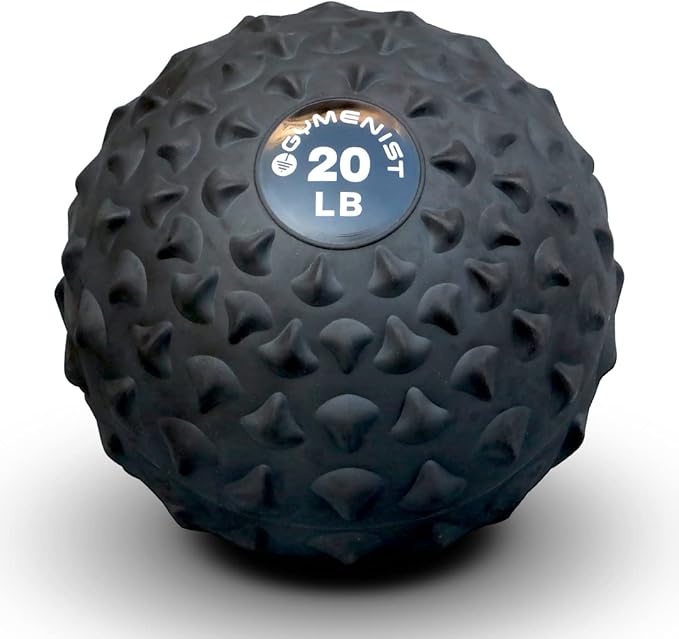
GYMENIST Weighted No Bounce Slam Ball Intensive Workout
Brand: GYMENIST
About This These slam balls are designed to stand up to it's name, SLAM! Put all your energy into slamming these against the wall or floor to maximize the workout. Don't worry, these balls are made of high quality, heavy duty, high endurance material to withstand the toughest slams. Easy grip, unique design will ensure that the ball does not slip out of your hand while you work out, and it will be easy to pick up from the floor after being slammed onto the floor Non bounce ball, to prevent the ball from bouncing or rolling away to allow you to perform different kind of throwing and slamming exercises wihtout having to run after the ball, the ball has a dead bounce and it will stay in one place These slam balls are the perfect size for easy handling and working out , not too big so you will have a easy grip and smooth exercise workout, go ahead with that slam and happy workout Comes in many sizes and styles , to satisfy all weight size users, and help you achieve greater endurance as you build up resistance. Overview Brand : GYMENIST Material : Rubber Color : Black Age Range (Description) : Adult Sport : Handball
Category: Sporting Goods > Fitness & General Exercise Equipment > Medicine Balls > Slam Balls